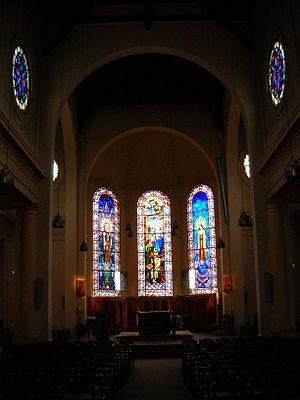
L'église Sainte-Cécile est une église paroissiale catholique située à Boulogne-Billancourt dans les Hauts-de-Seine et dépendant du diocèse de Nanterre, aux portes de Paris. Elle est administrée depuis 1992 par les pères de la Communauté Saint-Jean. Ils y ont ouvert un prieuré, le prieuré Sainte-Geneviève, qui propose des sessions de formation et des veillées spirituelles.